Epigenetic regulation of neurogenesis

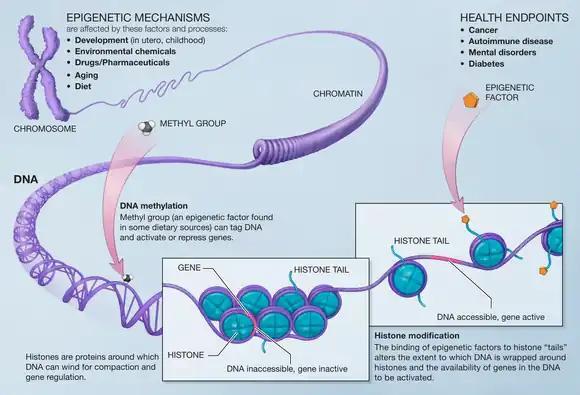
Detailed Image of the Epigenetic Mechanisms within the DNA.

Building on these foundational definitions, this article examines the epigenetic mechanisms which include histone modifications, DNA methylation/demethylation, and microRNA (miRNA) expression. These mechanisms direct neuronal proliferation, differentiation, and integration throughout different life stages. The article begins by outlining embryonic neurogenesis, illustrating how precise histone modifications and DNA methylation patterns govern cortical layer formation. Adult neurogenesis is then explored, specifically regions like the subventricular zone and hippocampal dentate gyrus. This emphasizes how epigenetic factors continue to regulate neural stem cell quiescence, activation, and fate specification.